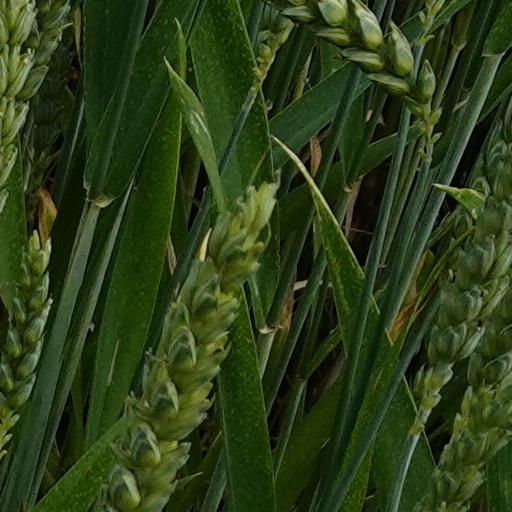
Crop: wheat